Hansgrohe

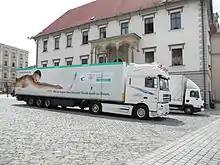
DAF truck with showers by Hansgrohe

Hansgrohe products have been awarded several design awards, including the prestigious iF Design Award 2016, the red dot design award: product design 2016 and the Design Award of the Federal Republic of Germany 2012.